Grace Marguerite Hay Drummond-Hay

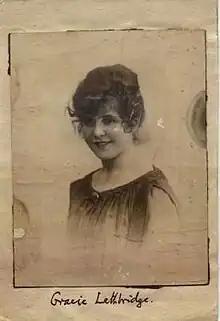
Grace Marguerite Lethbridge

Grace Marguerite, Lady Hay Drummond-Hay (née Lethbridge, 12 September 1895 – 12 February 1946) was a British journalist, who was the first woman to travel around the world by air (in a zeppelin). Although she was not an aviator herself at first, she contributed to the glamour of aviation and general knowledge of it, by writing articles about her aerial adventures for US newspapers in the late 1920s and early 1930s.